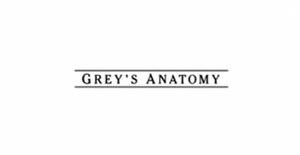
Giacomo Gianniotti, né le 19 juin 1989 à Rome en Italie, est un acteur italo-canadien.
Jerrika Hinton est une actrice et productrice américaine, née à Dallas, le 28 septembre 1981.
Jesse Williams, de son nom complet Jesse Wesley Williams, né le 5 août 1981 à Chicago, dans l'Illinois, aux États-Unis, est un acteur, producteur de télévision et mannequin américain.
Patrick Dempsey est un acteur, réalisateur et pilote de course automobile américain, né le 13 janvier 1966 à Lewiston, rendu célèbre par le rôle du Dʳ Derek Shepherd dans la série Grey's Anatomy.
Kelly J. McCreary, dite Kelly McCreary, née le 29 septembre 1981 à Milwaukee, en Wisconsin, aux, est une actrice américaine.
Sarah Drew est une actrice, réalisatrice et productrice américaine née le 1ᵉʳ octobre 1980 à Charlottesville.